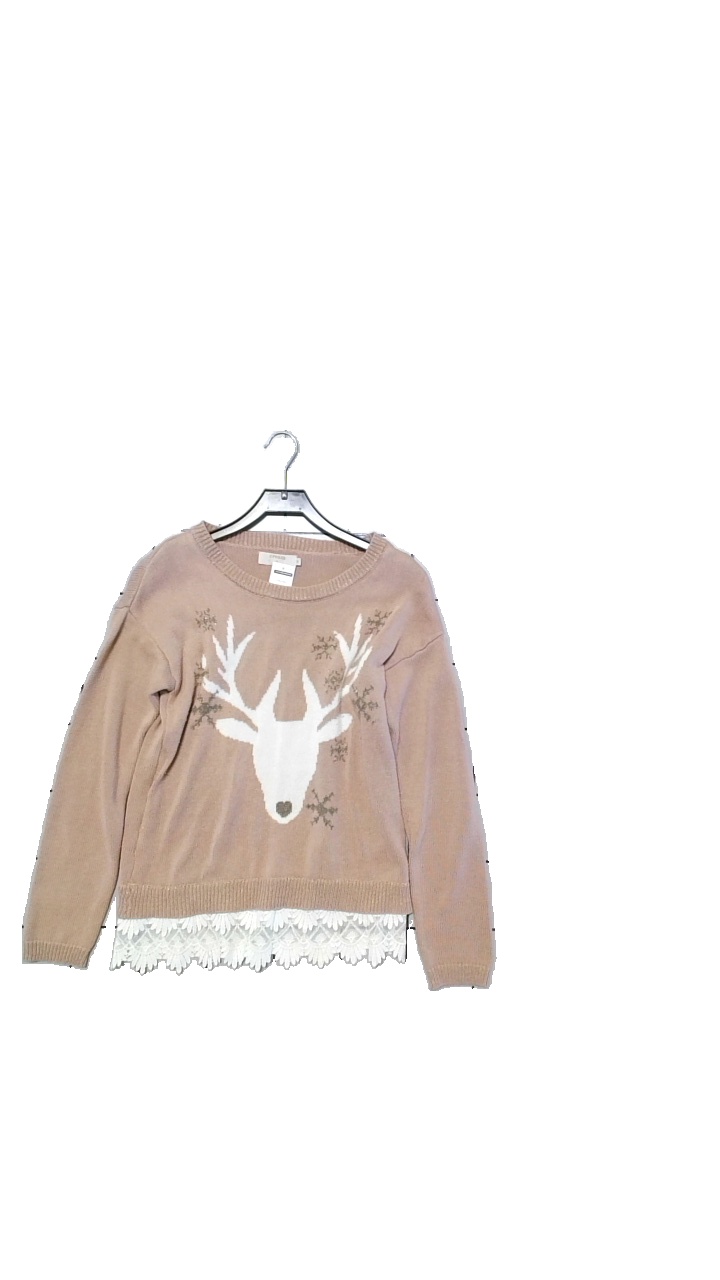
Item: Top (Ladies)
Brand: Cream
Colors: White, Pink
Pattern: Other
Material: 54% acrylic, 43% cotton, 3% metallic yarn
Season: Winter
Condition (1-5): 5
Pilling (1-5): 3
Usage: Reuse
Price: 50-100